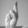
ASL letter: R